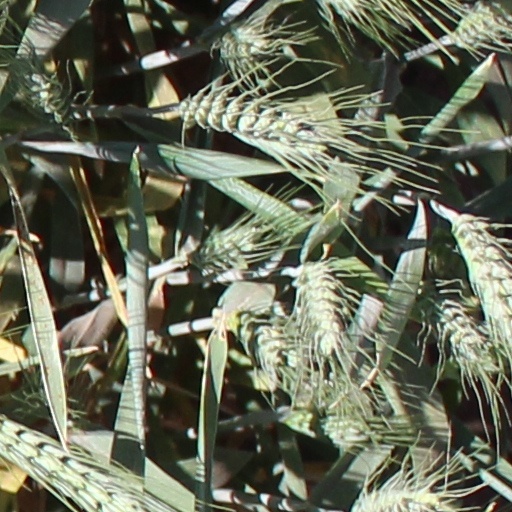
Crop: wheat